Question: What are the people doing?
Tambaya: Me mutanan suke?
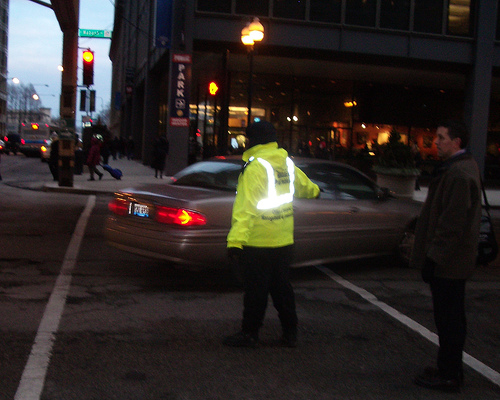
Answer: Crossing the street.
Amsa: Tsallaka titi.